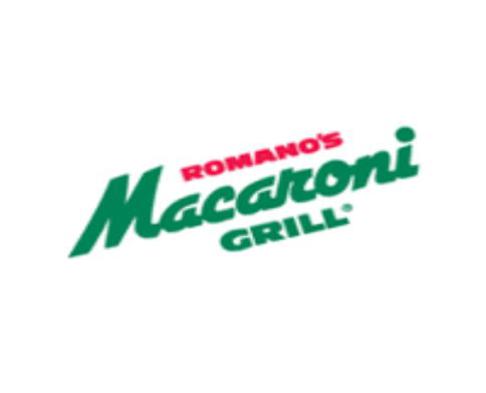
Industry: Food